New World Information and Communication Order

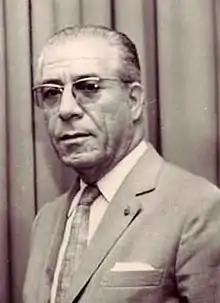
Hédi Amara Nouira, Prime Minister of Tunisia from 2 November 1970 til 23 April 1980

In 1970, at the 16th Congress of UNESCO, the need for a NWICO was clearly raised for the first time. In the 1970s these and other issues were taken up by the Non-Aligned Movement and debated within the United Nations and its agency responsible for communication, the United Nations Education, Scientific and Cultural Organization (UNESCO). In response to the New International Economic Order (NIEO) of 1974, the expression "New International Information Order" (NIIO) was established to protest the disadvantages countries in the global south faced in relation to information and communication. The Non-Aligned Movement alleged that news agencies in the Western world controlled 95 percent of worldwide information flows, namely Associated Press (AP), Agence France-Presse (AFP), United Press International (UPI), and Reuters. The term "new world information order" was coined by Hedi Nouira, the prime minister of Tunisia, who was the first to use it during a conference in 1974. From 1976 to 1978, the phrase New World Information and Communication Order was generally shortened to New World Information Order or the New International Information Order.